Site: brandenburg
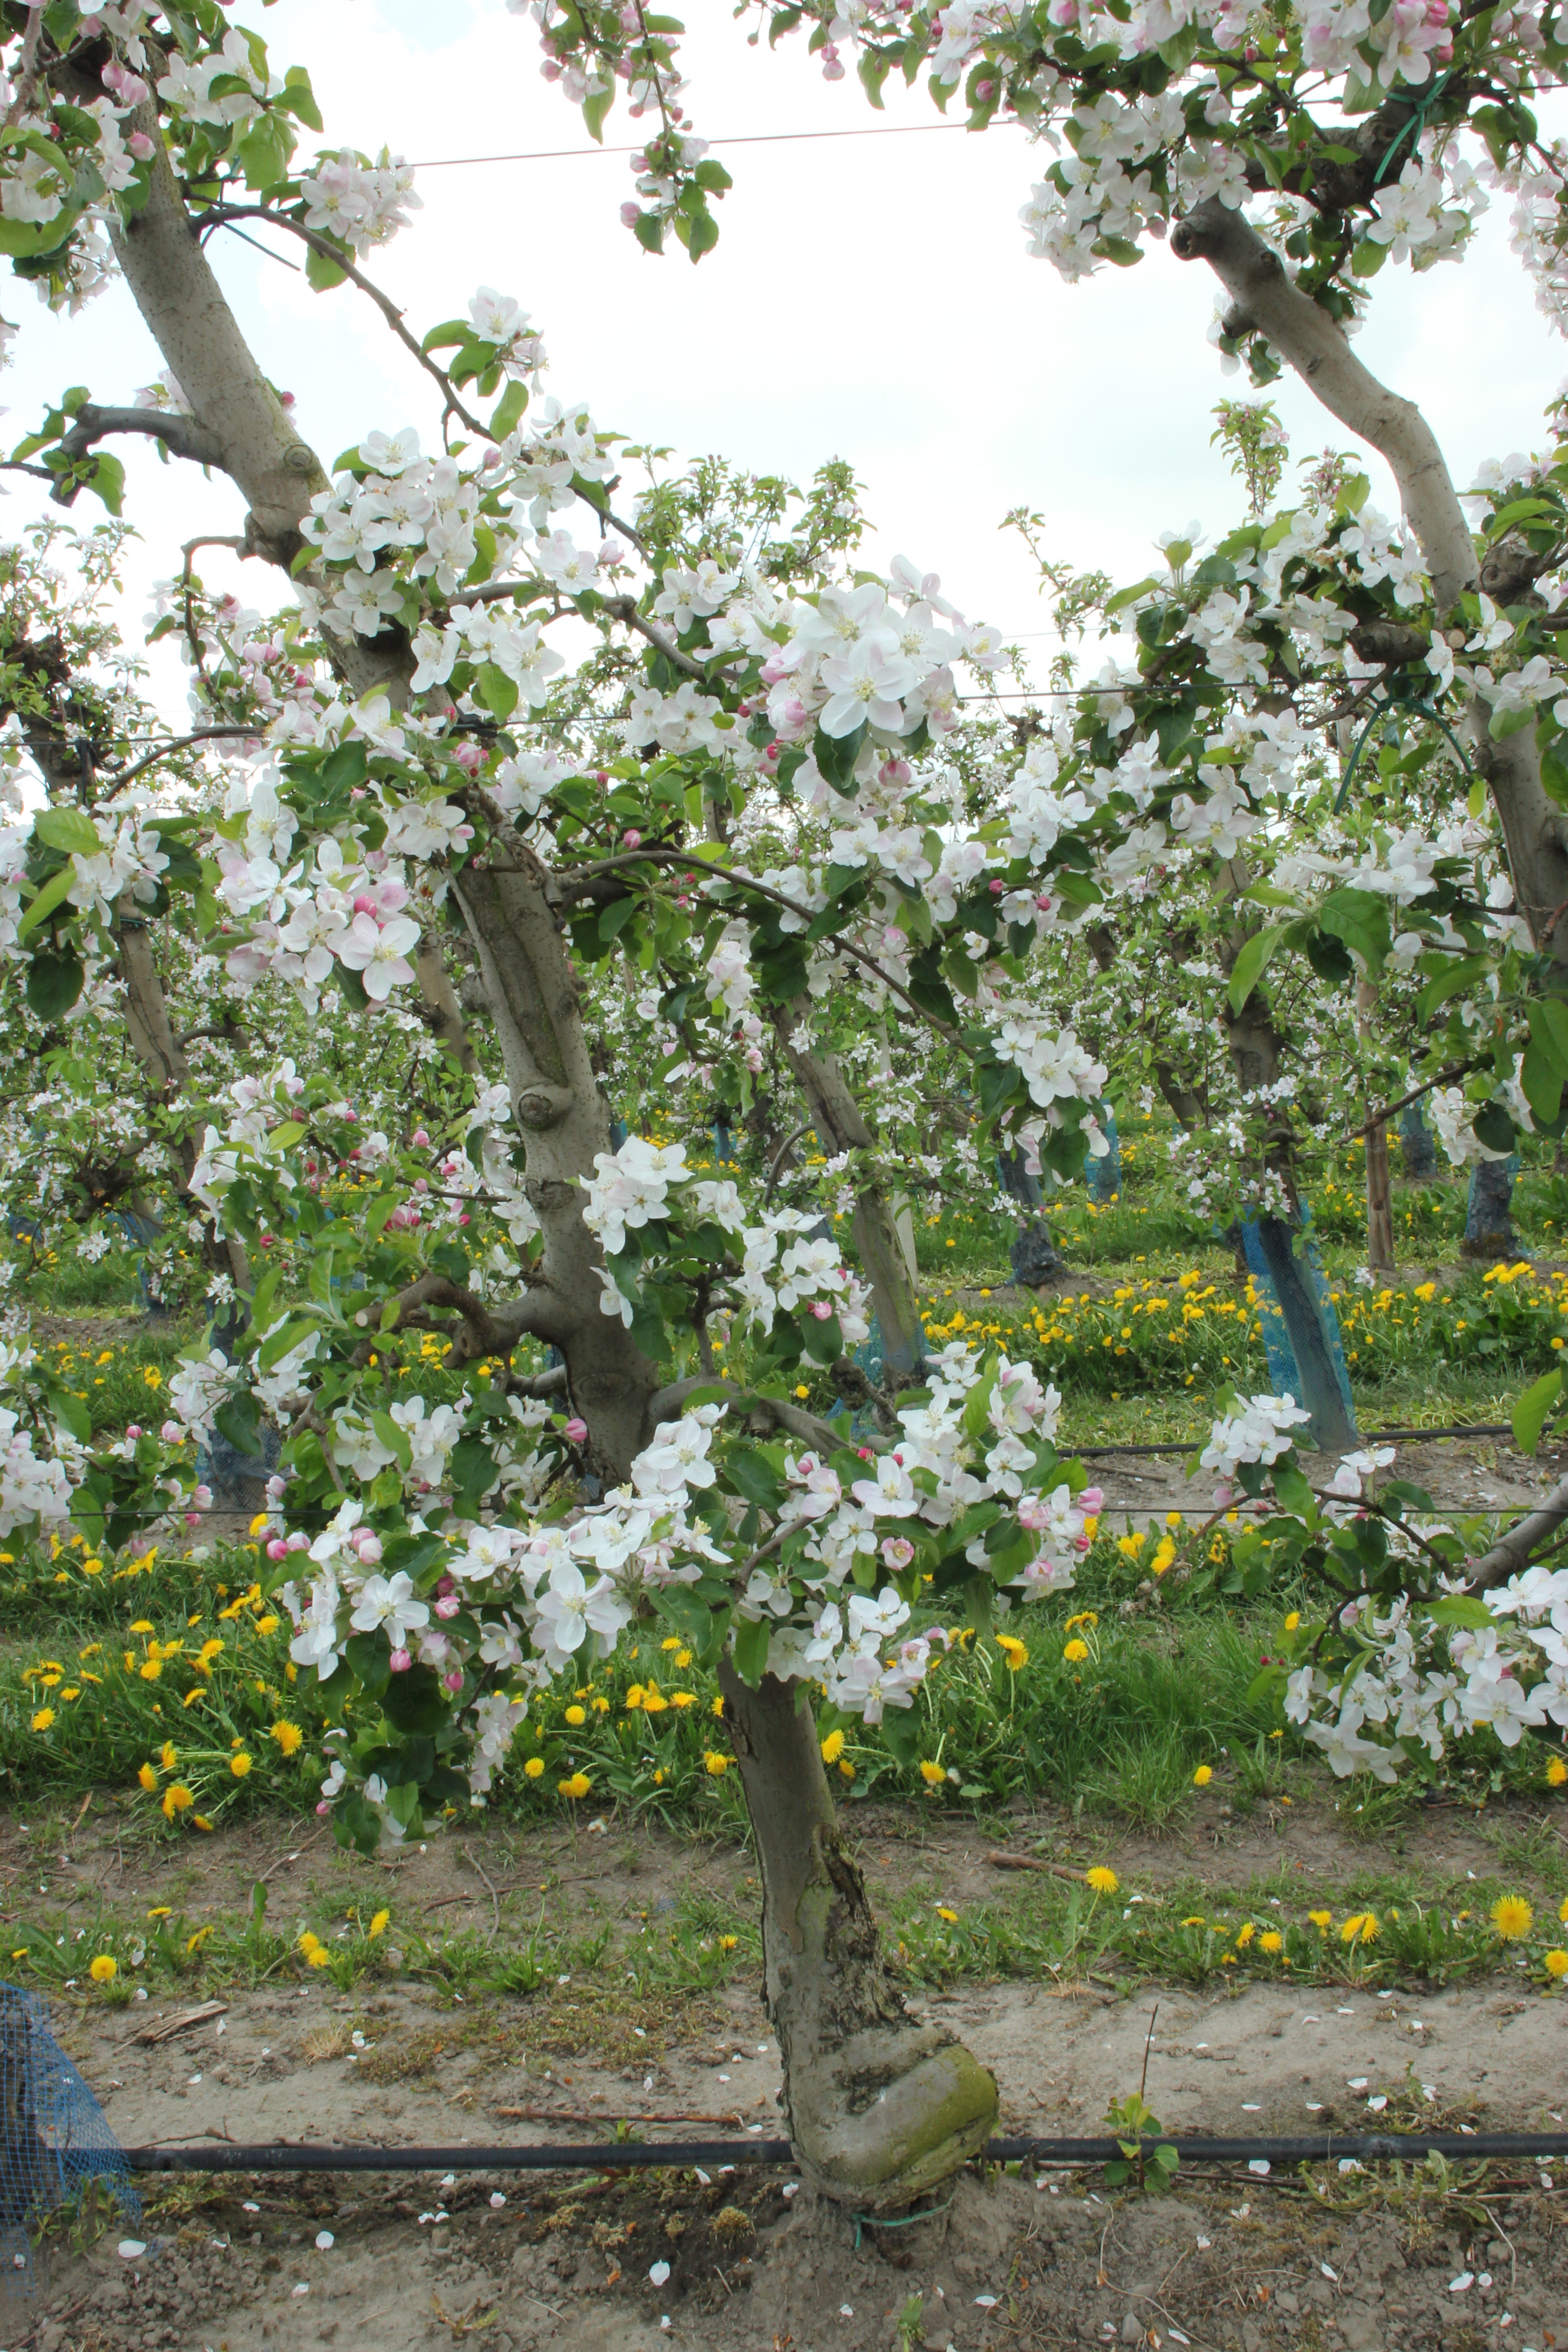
Growth stage (BBCH 65): Flowering